Blood Feud (1978 film)

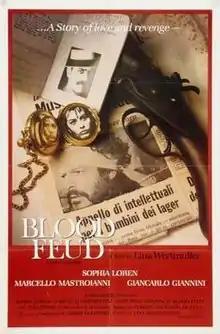
Film poster

Blood Feud (and also known as Revenge) is a 1978 thriller film directed by Lina Wertmüller. The film's full name is Un fatto di sangue nel comune di Siculiana fra due uomini per causa di una vedova. Si sospettano moventi politici. Amore-Morte-Shimmy. Lugano belle. Tarantelle. Tarallucci e vino.. The film received a Guinness World Record for the film with the longest title.